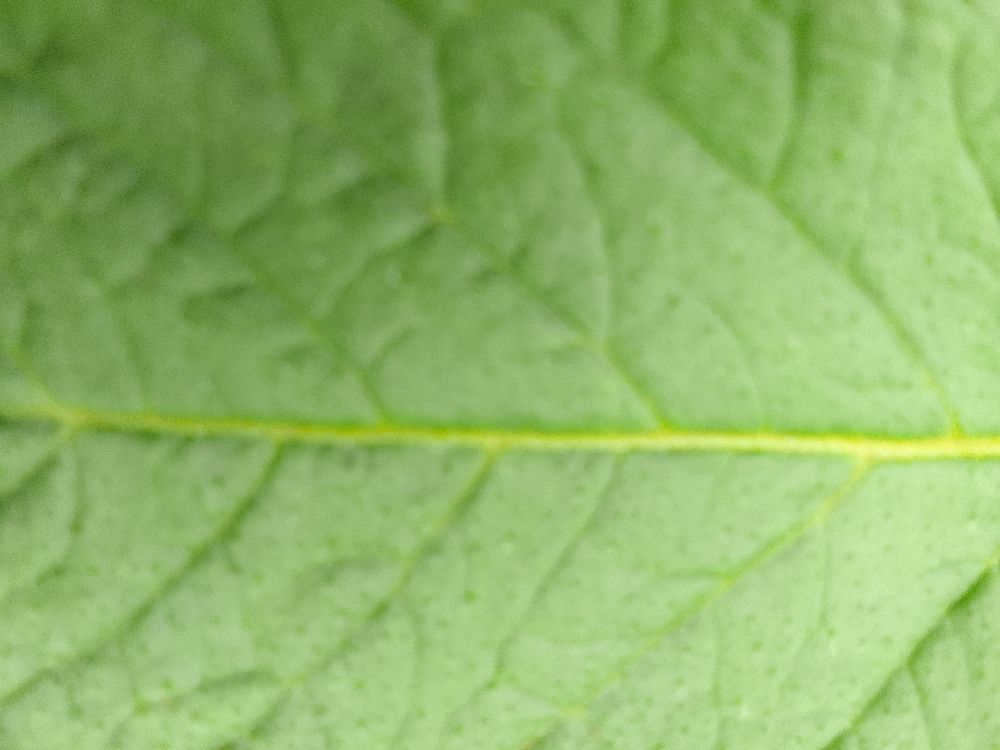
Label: Healthy